Pepi I Meryre

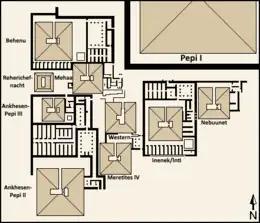
Map of the necropolis of pyramids, primarily the queens pyramids

The reign of Pepi I marks the apogee of the Sixth Dynasty foreign policy, with flourishing trade, several mining and quarrying expeditions and major military campaigns.